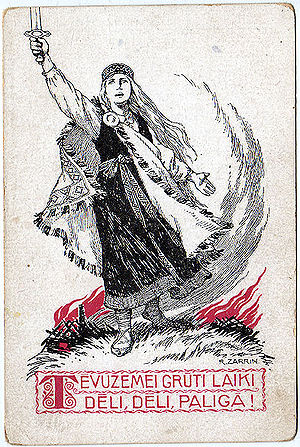
Rihards Zariņš
Propagandapostkort fra 1. verdenskrig tegnet af Zariņš
Rihards Zariņš var en prominent lettisk grafisk designer, som designede både frimærker, mønter og pengesedler samt Letlands nationalvåben.